Yaakov Bodo

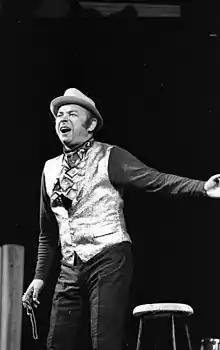
Bodo, 1969

A year after his arrival in Israel, Bodo joined the Israel Defense Forces, where he first assembled and led the Southern Command Troupe. Following the disbanding of that troupe in 1954, he was assigned the creation of the Northern Command troupe, which he led for three-and-a-half years.